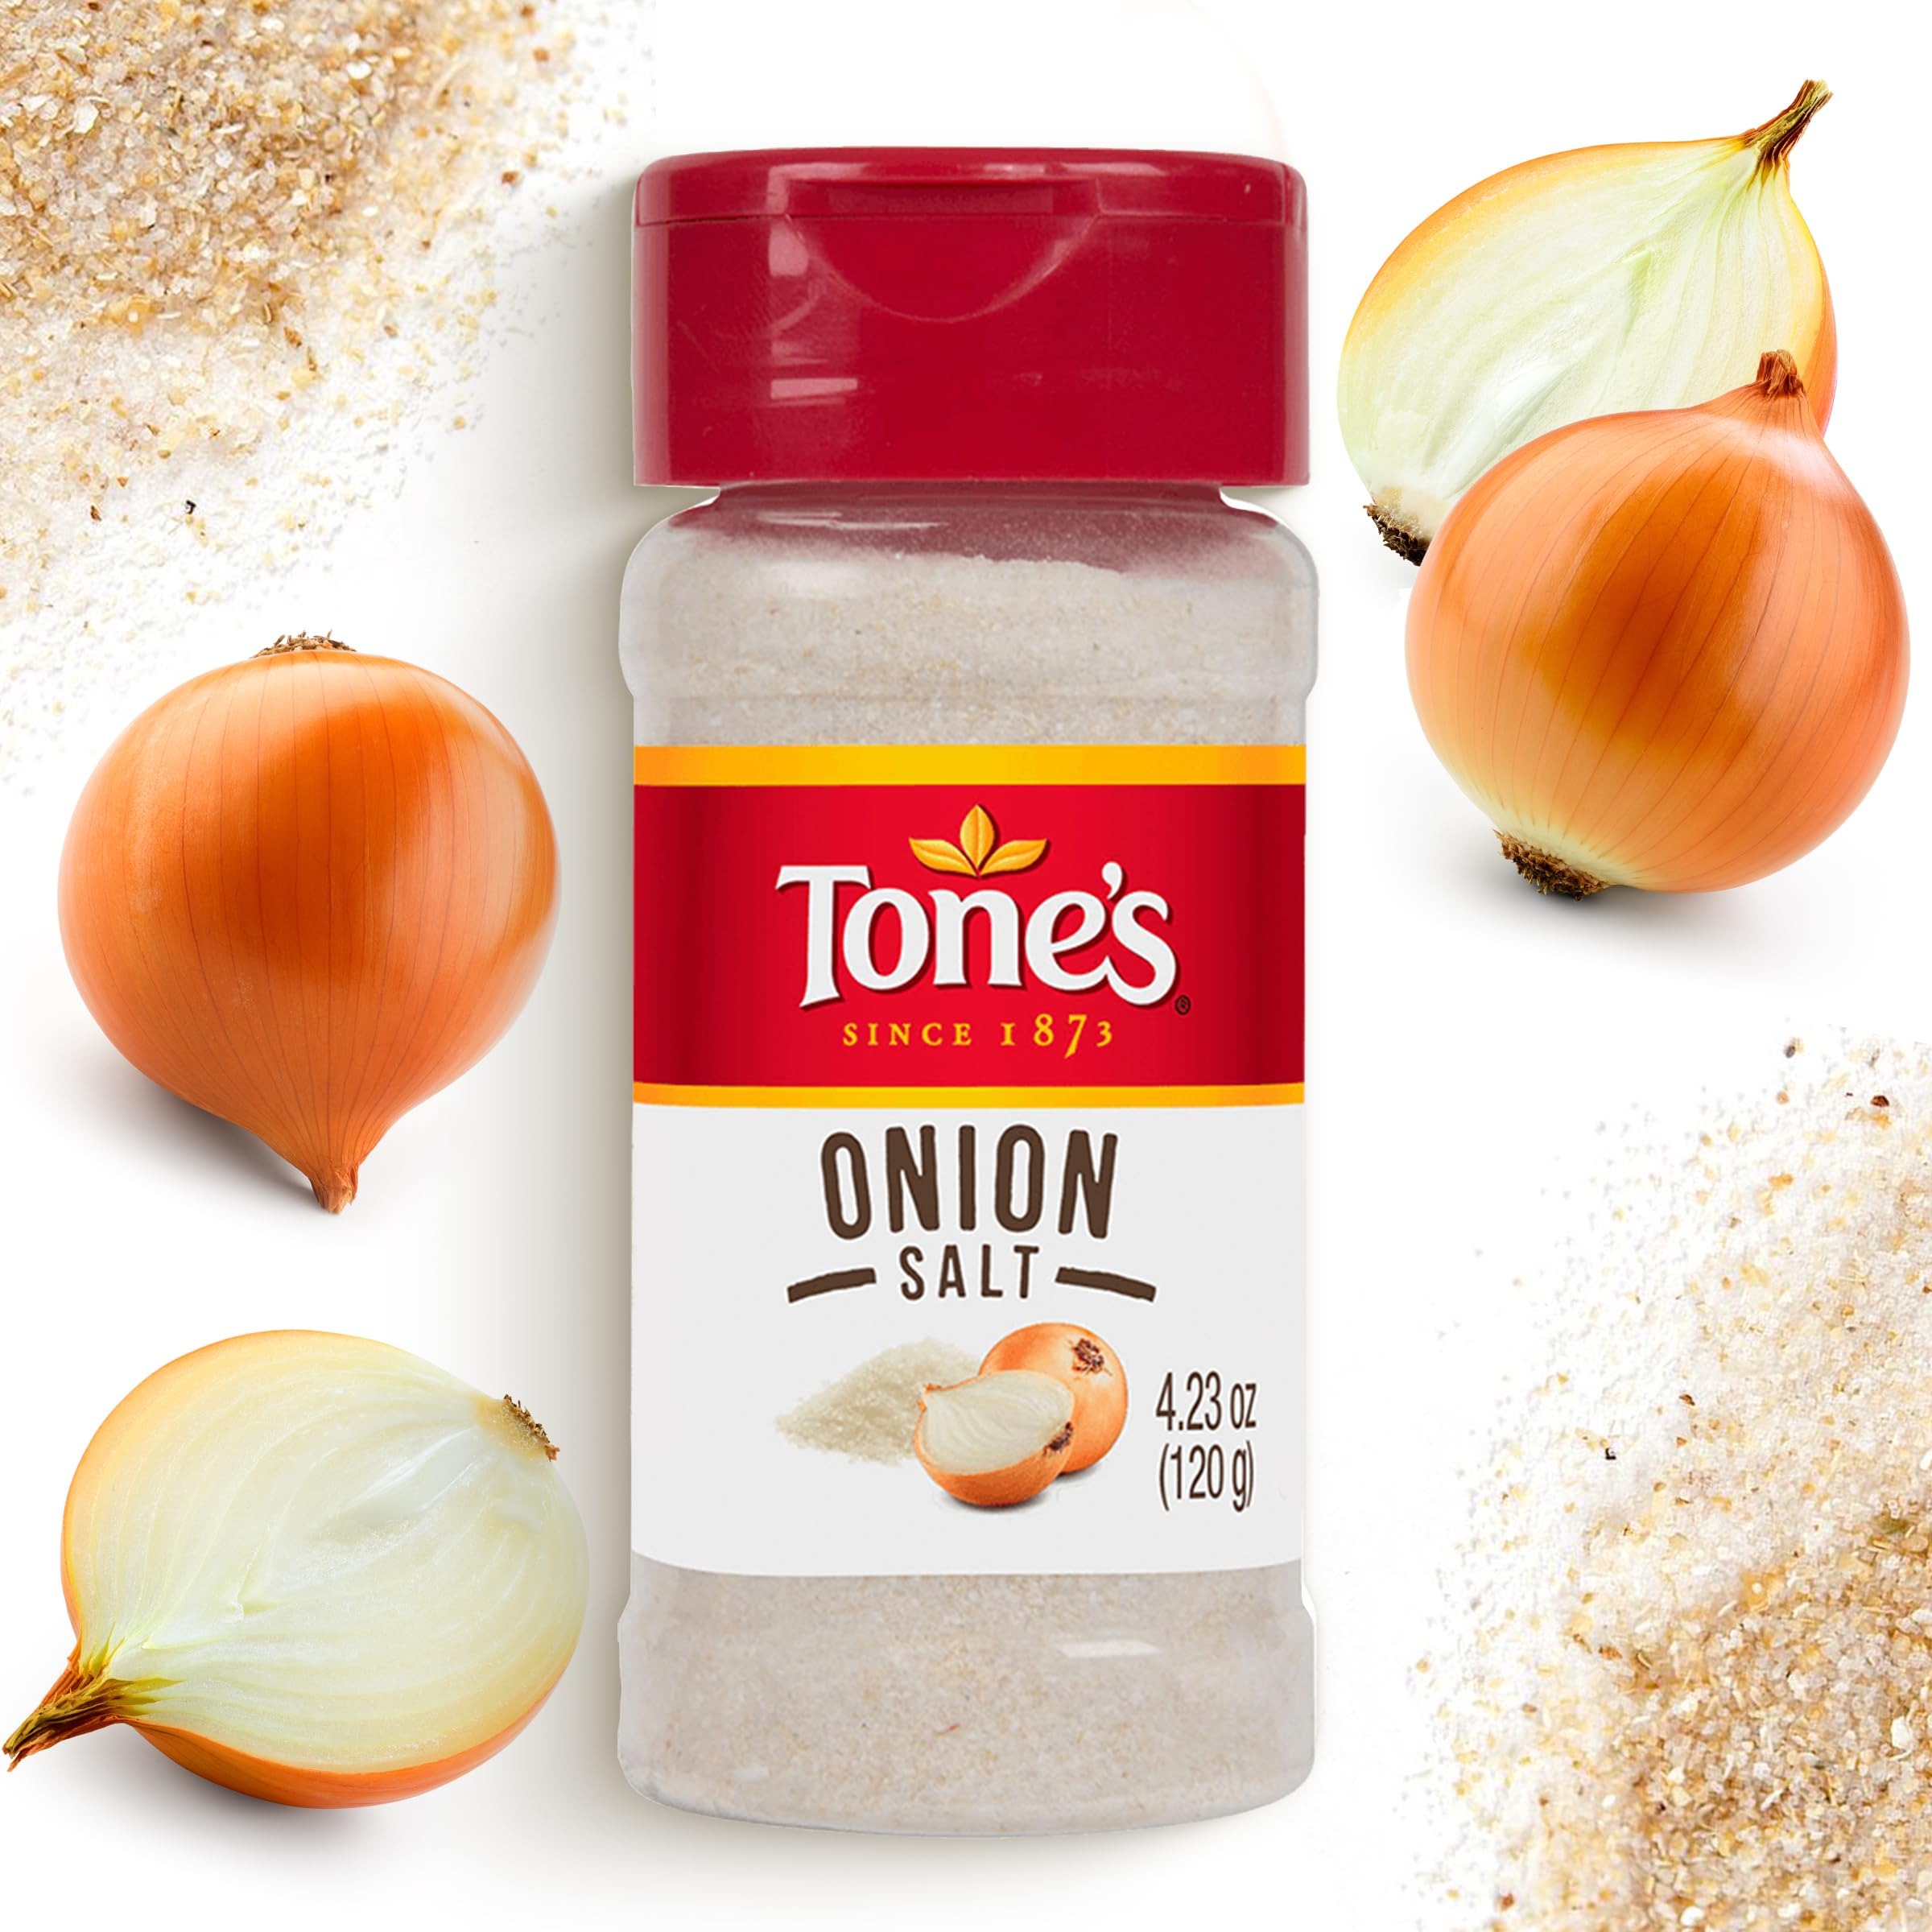
Item Name: Tone's Onion Salt, 4.23 Ounce
Bullet Point: Sprinkle on meats before grilling or broiling. Blend into dressings, chicken salads and meat loaf. Or add to marinades and soups for extract flavor impact.
Value: 4.23
Unit: Ounce

Price: 8.8